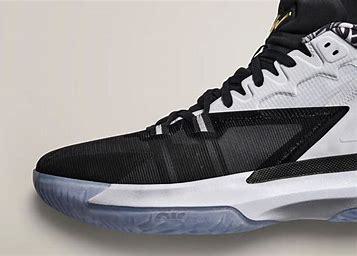
Brand: Jordan
Model: Zion 3